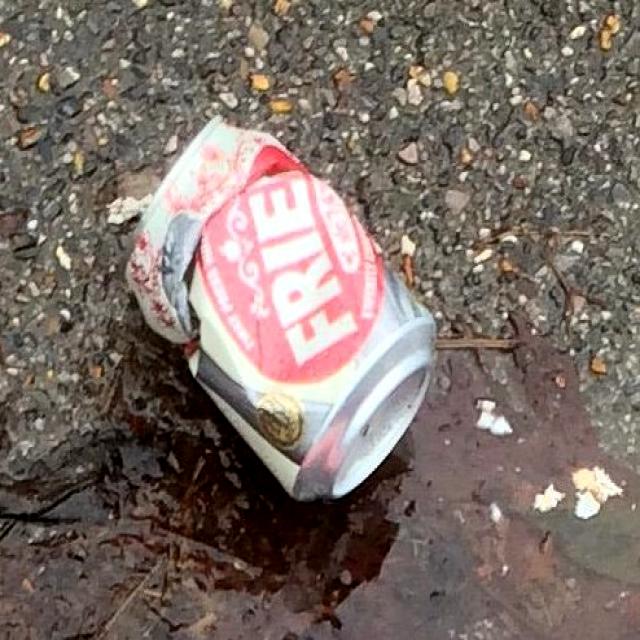
Label: Metal